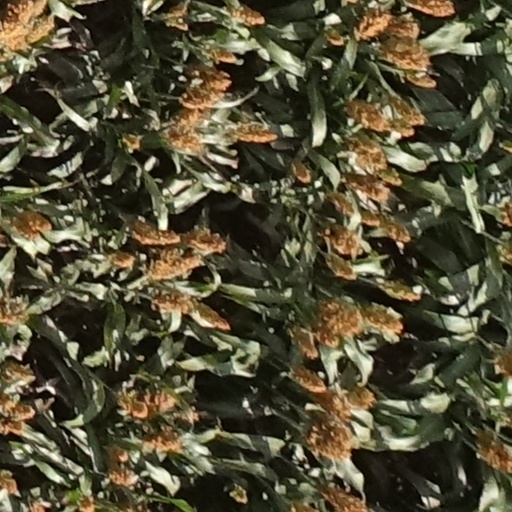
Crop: sorghum